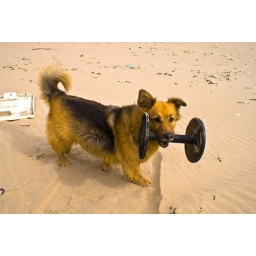
A dog carrying this plastic thing all over the beach, never letting go. He looked quite funny with it.